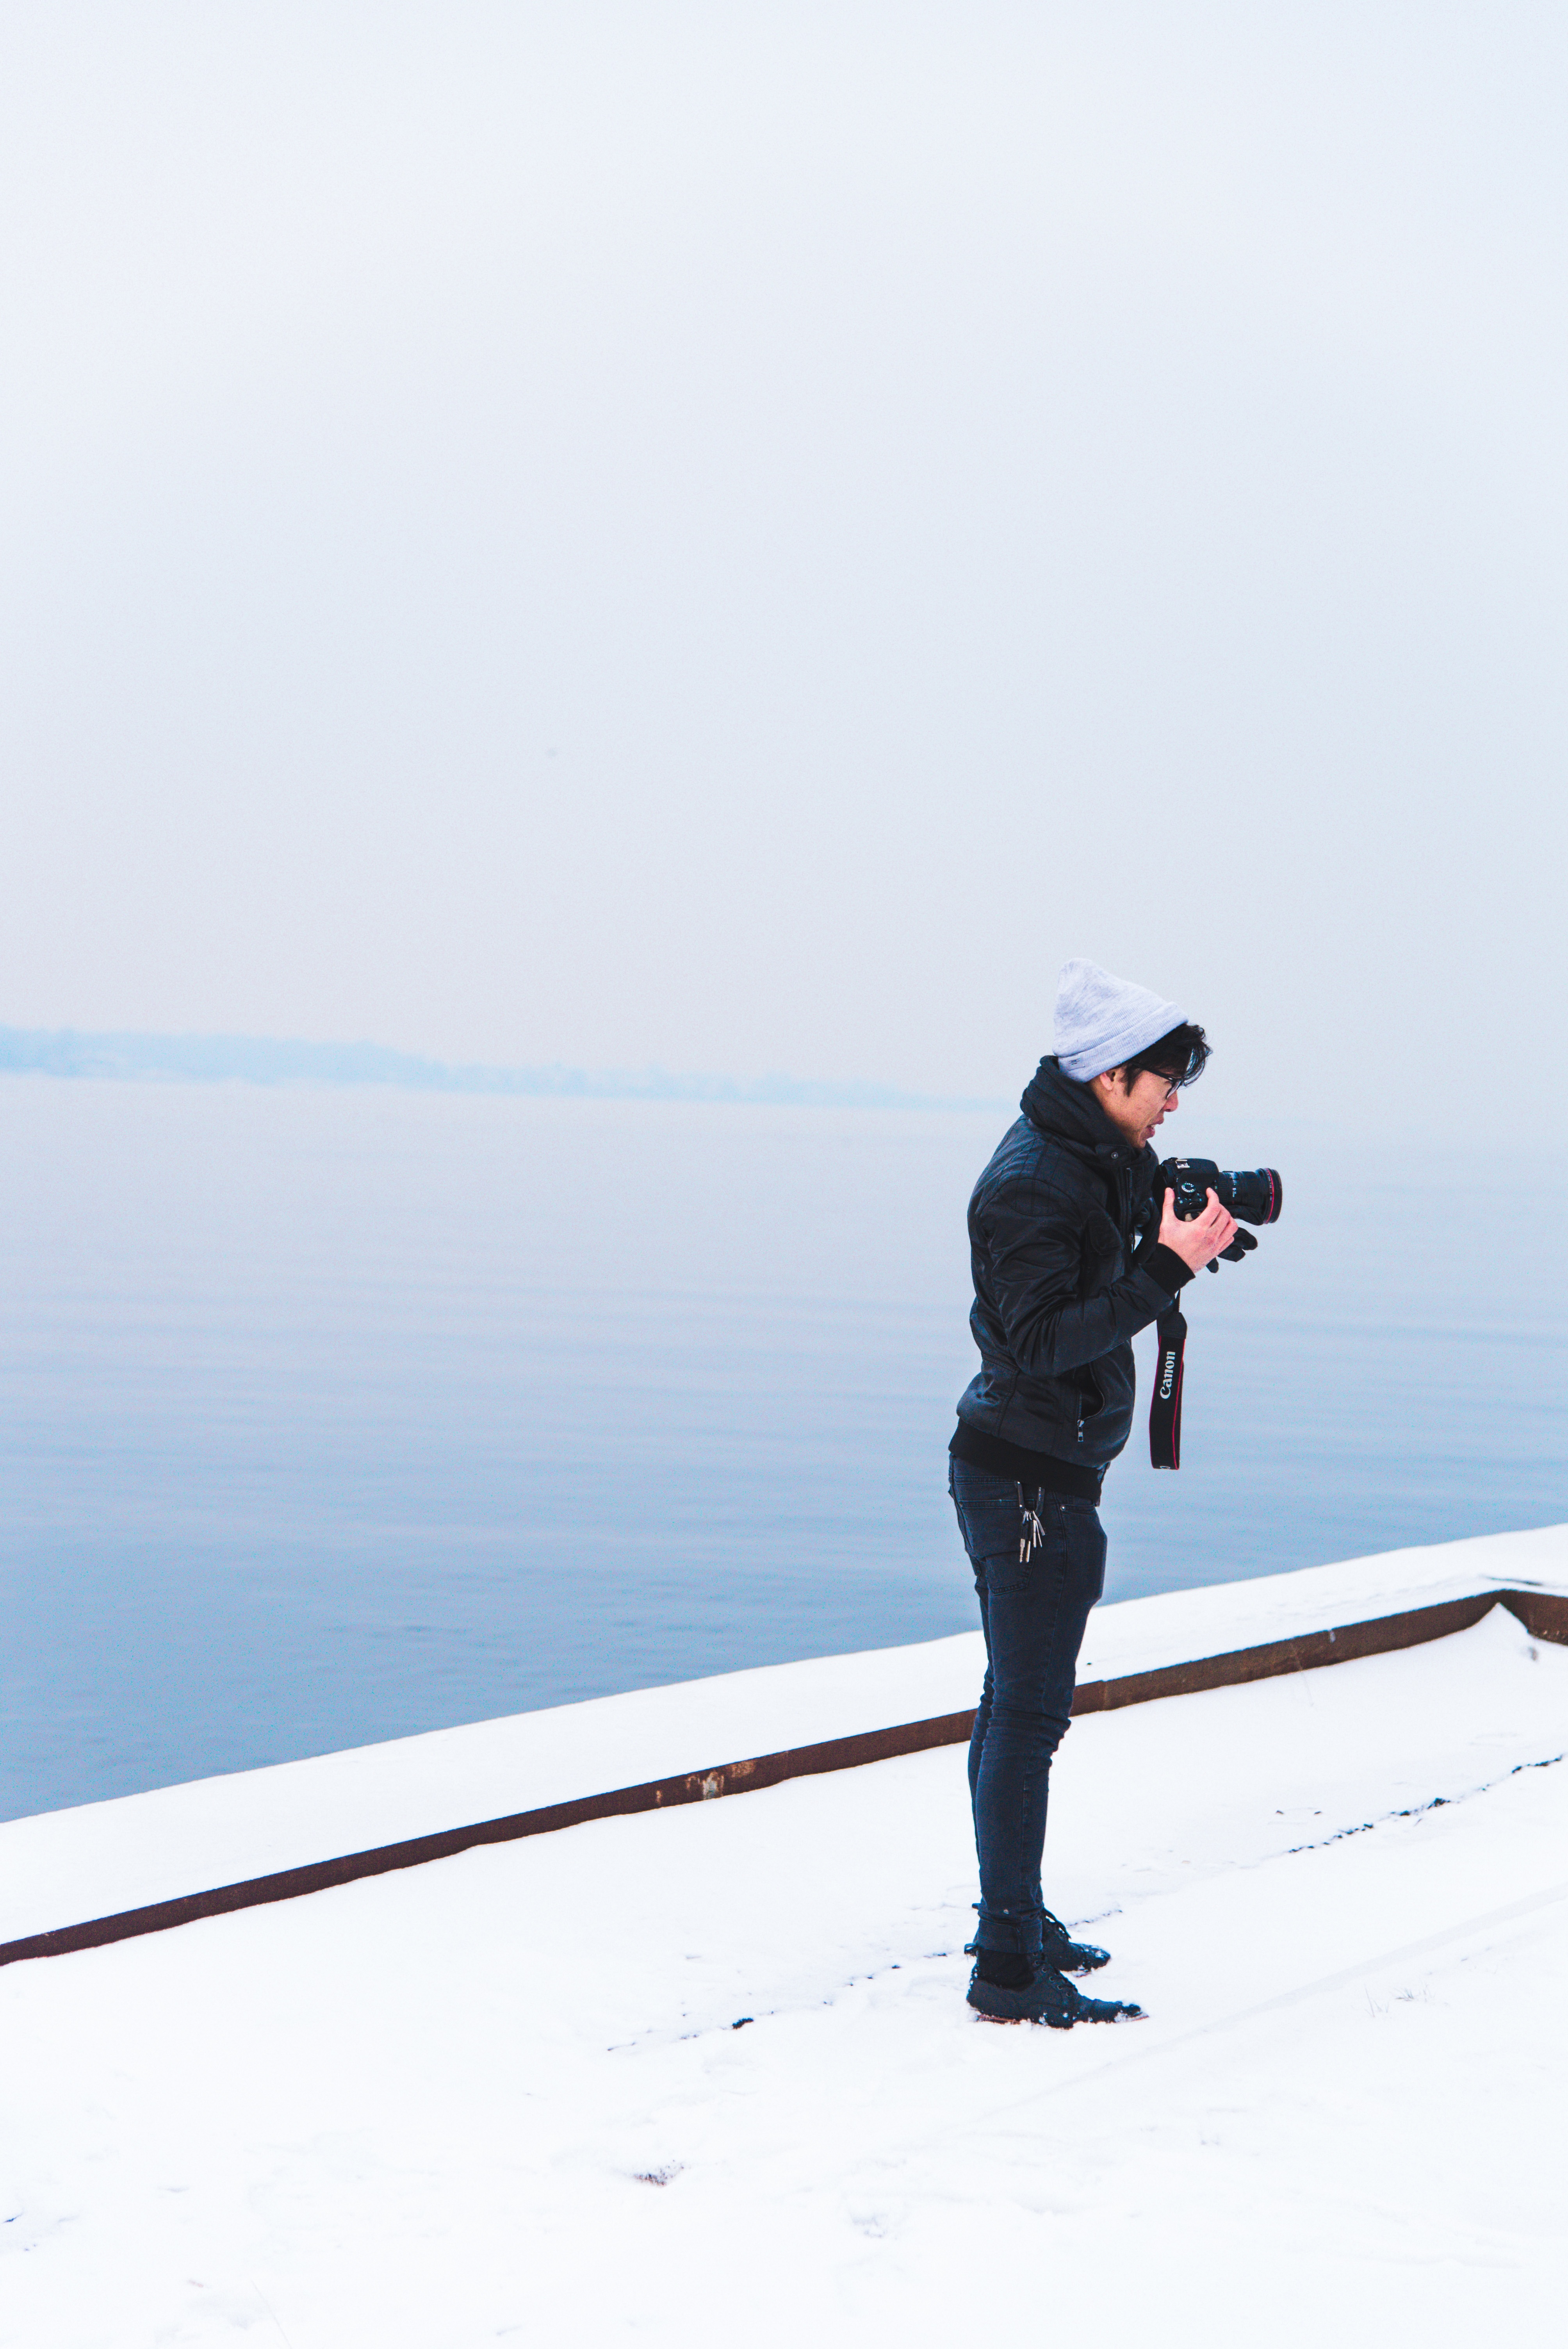
man, sea, water, snow, winter, camera, photographer, footwear